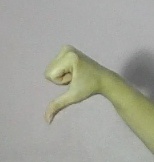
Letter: waw